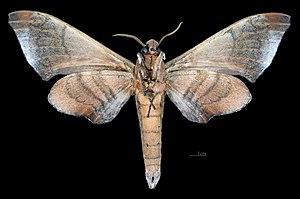
Daphnusa sinocontinentalis est une espèce de lépidoptères appartenant à la famille des Sphingidae, à la sous-famille des Smerinthinae, à la tribu des Smerinthini et au genre Daphnusa.